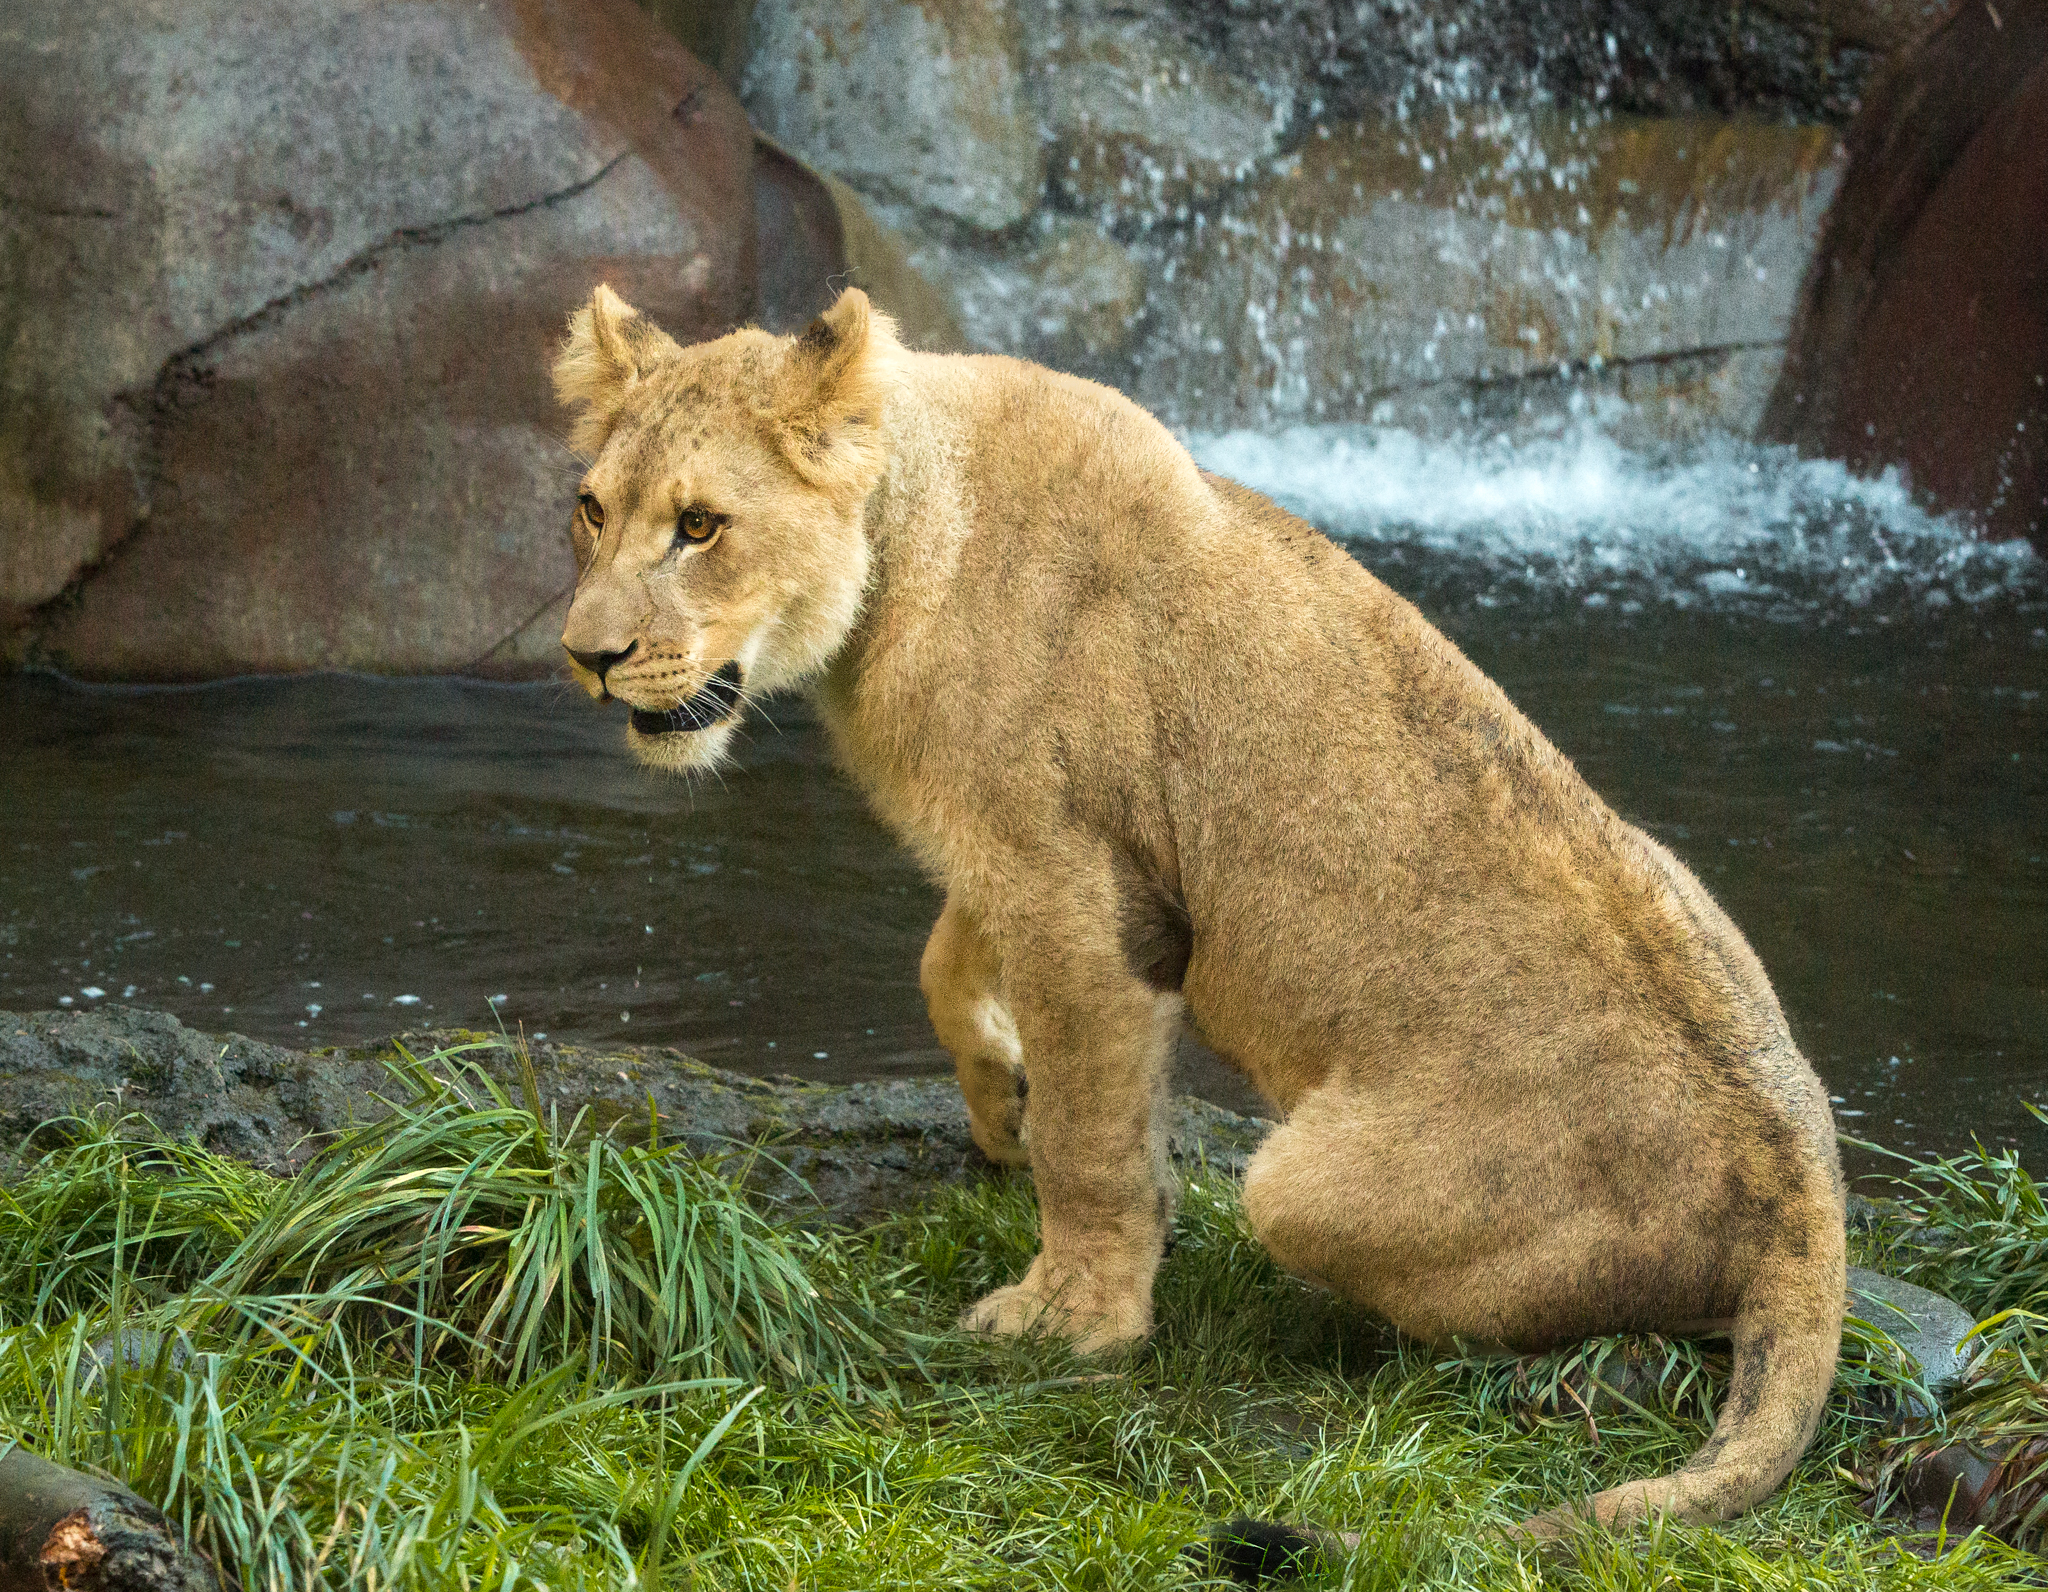
animal, wildlife, zoo, feline, mammal, fauna, lion, vertebrate, expression, cub, lioncub, oregonzoo, puma, big cats, cat like mammal, dog breed group